Sharon Gaber

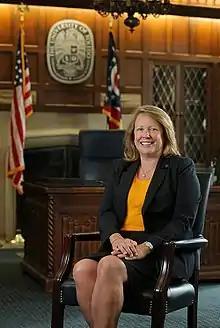
Gaber in 2015

Sharon Gaber (born 1964) is the chancellor of the University of North Carolina at Charlotte. Prior to that, she served as the first female president of the University of Toledo, selected to the post on March 12, 2015. Before serving as president of The University of Toledo, she was the provost and the Vice-Chancellor of Academic Affairs at the University of Arkansas from May 1, 2009, to 2015.